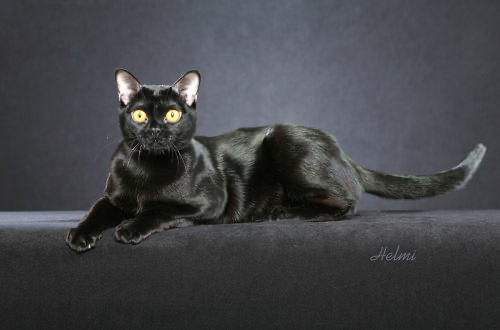
Animal: cat
Breed: Bombay